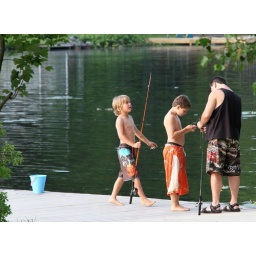
any fish in that lake